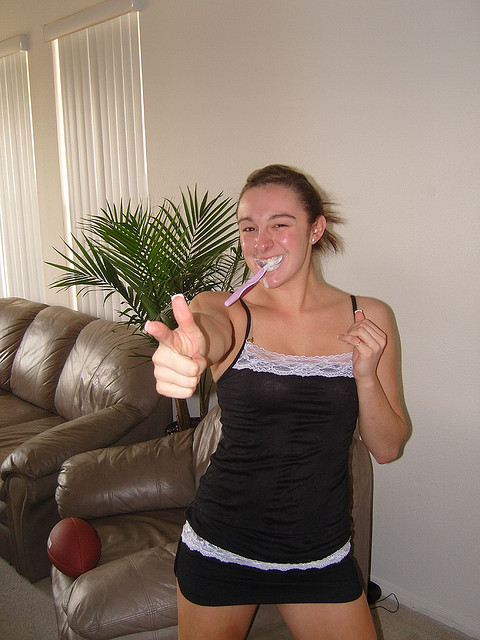
một hình ảnh của một người đánh răng